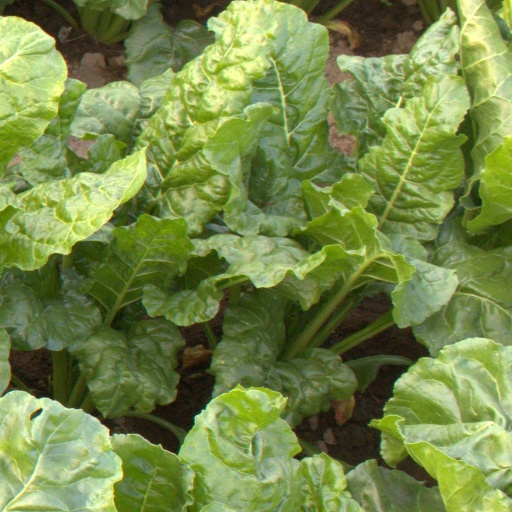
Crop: sugar beet